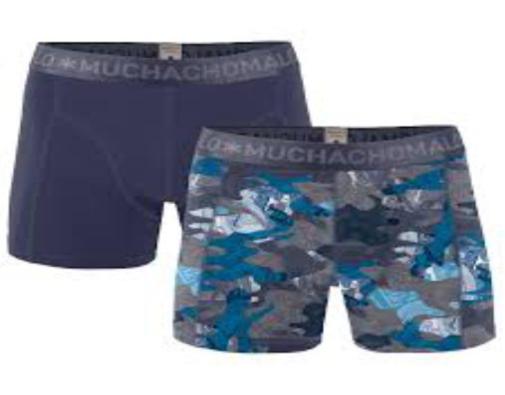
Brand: muchachomalo
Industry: Clothes